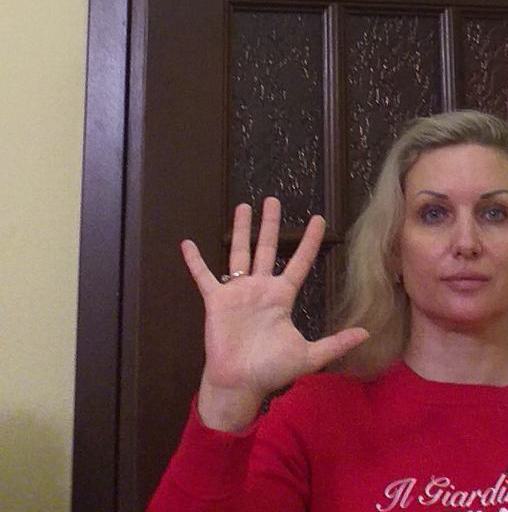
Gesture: palm